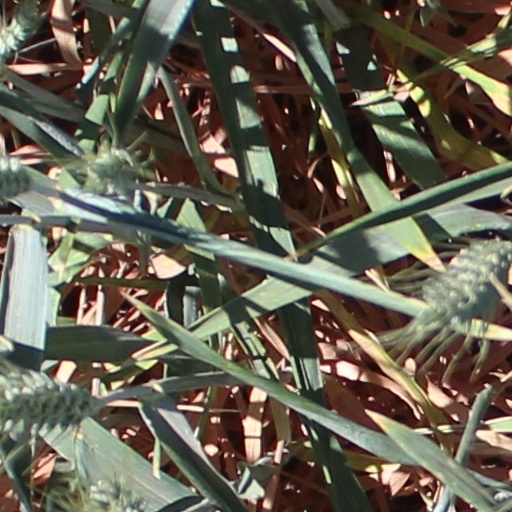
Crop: wheat